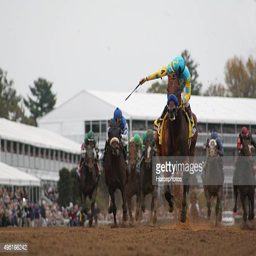
jockey rides award winner to win event